Borlengo
Also known as:
fr - French: Borlengo
it - Italian: Borlengo
jv - Javanese: Borlengo
ru - Russian: Борленго
Category: bread (flatbread)
Cuisine: Italian
Associated cuisines: Italian
Area: Emilia
Countries: Italy
Region: Southern Europe

A thin flatbread made only with flour and water. It also usually includes salt and optionally eggs, and is often made outside in a frying pan the size of a cartwheel. These are then rubbed with a mixture that can contain rosemary, garlic, salt pork, olive oil, sauteed minced pork cheeks and sausage, folded into quarters and sprinkled with parmesan cheese.

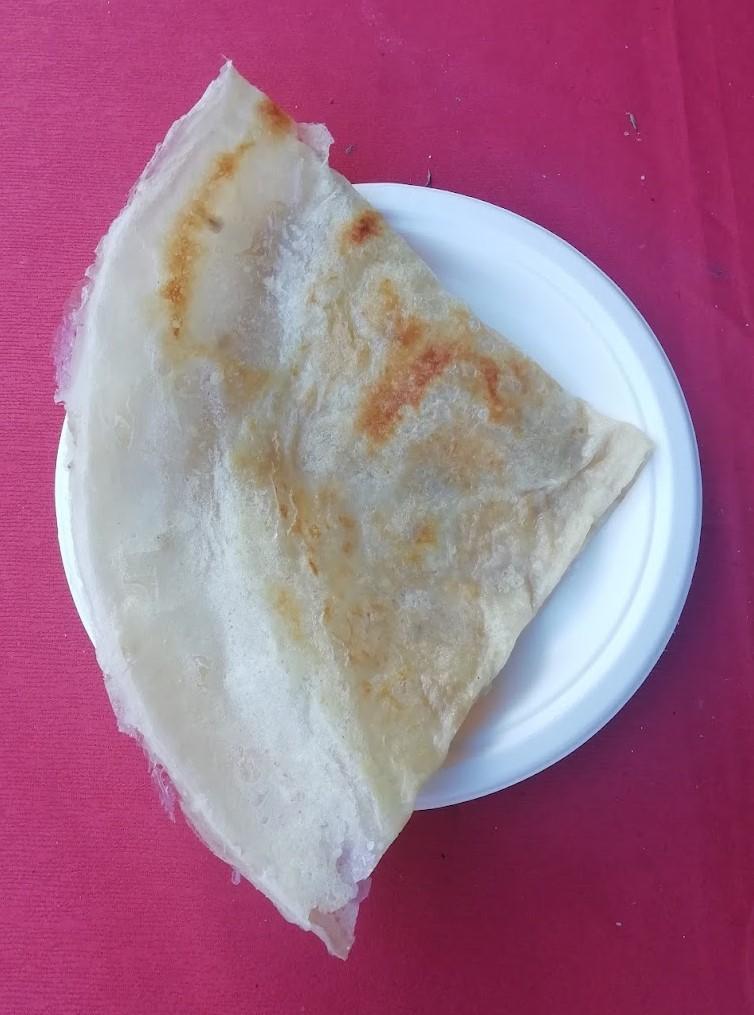
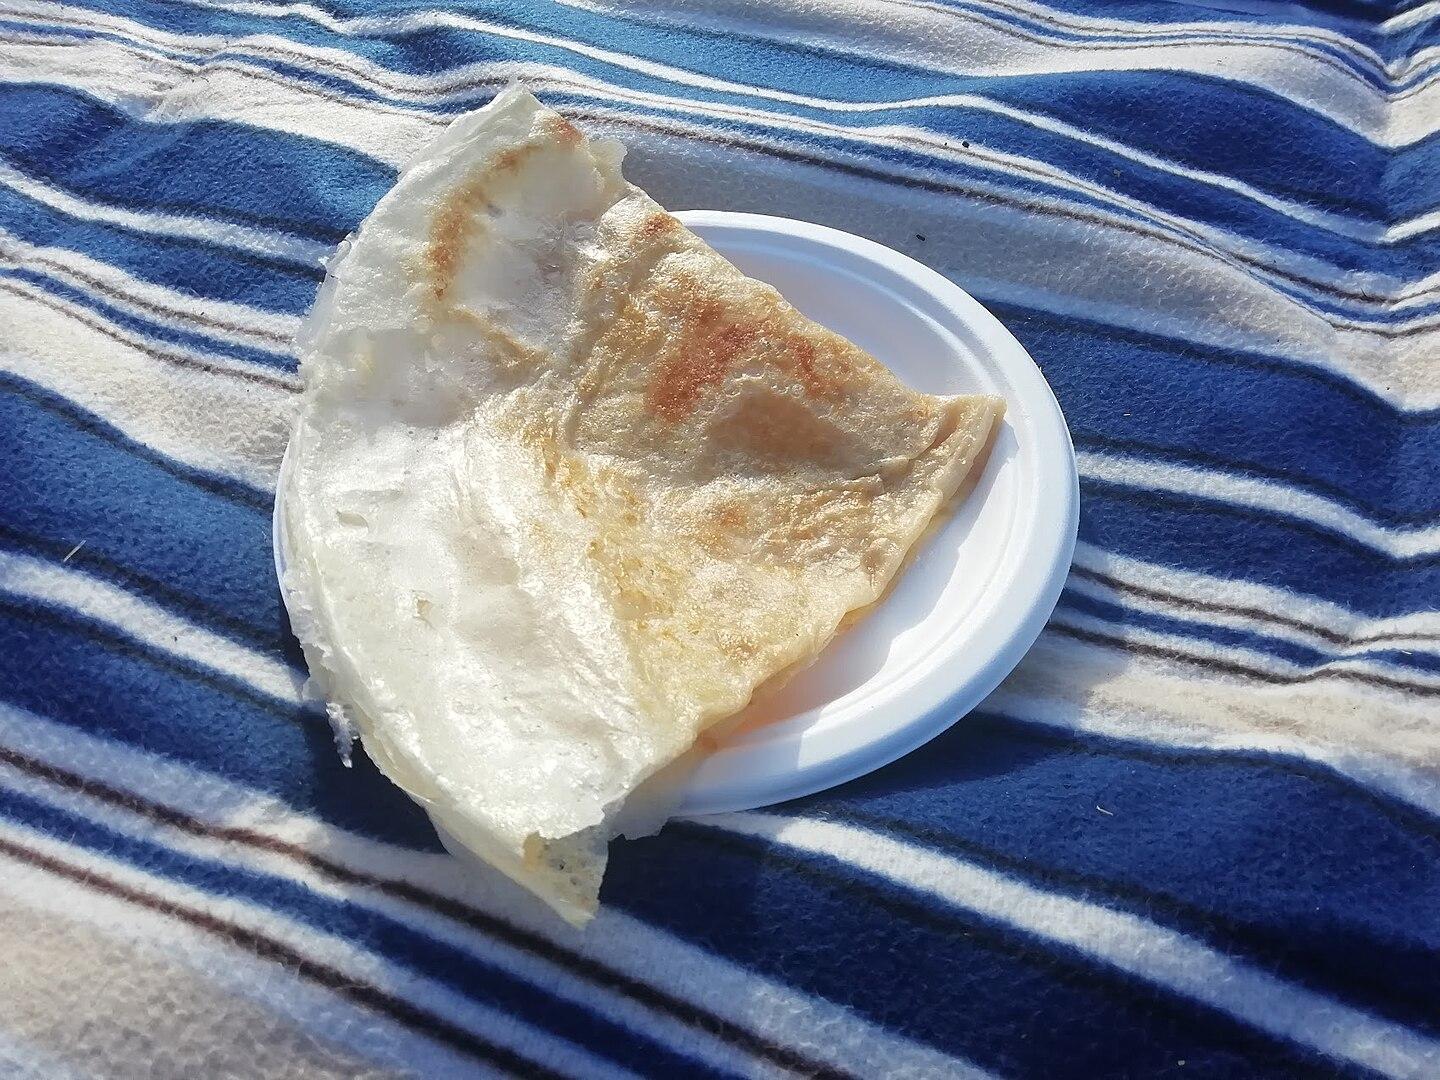
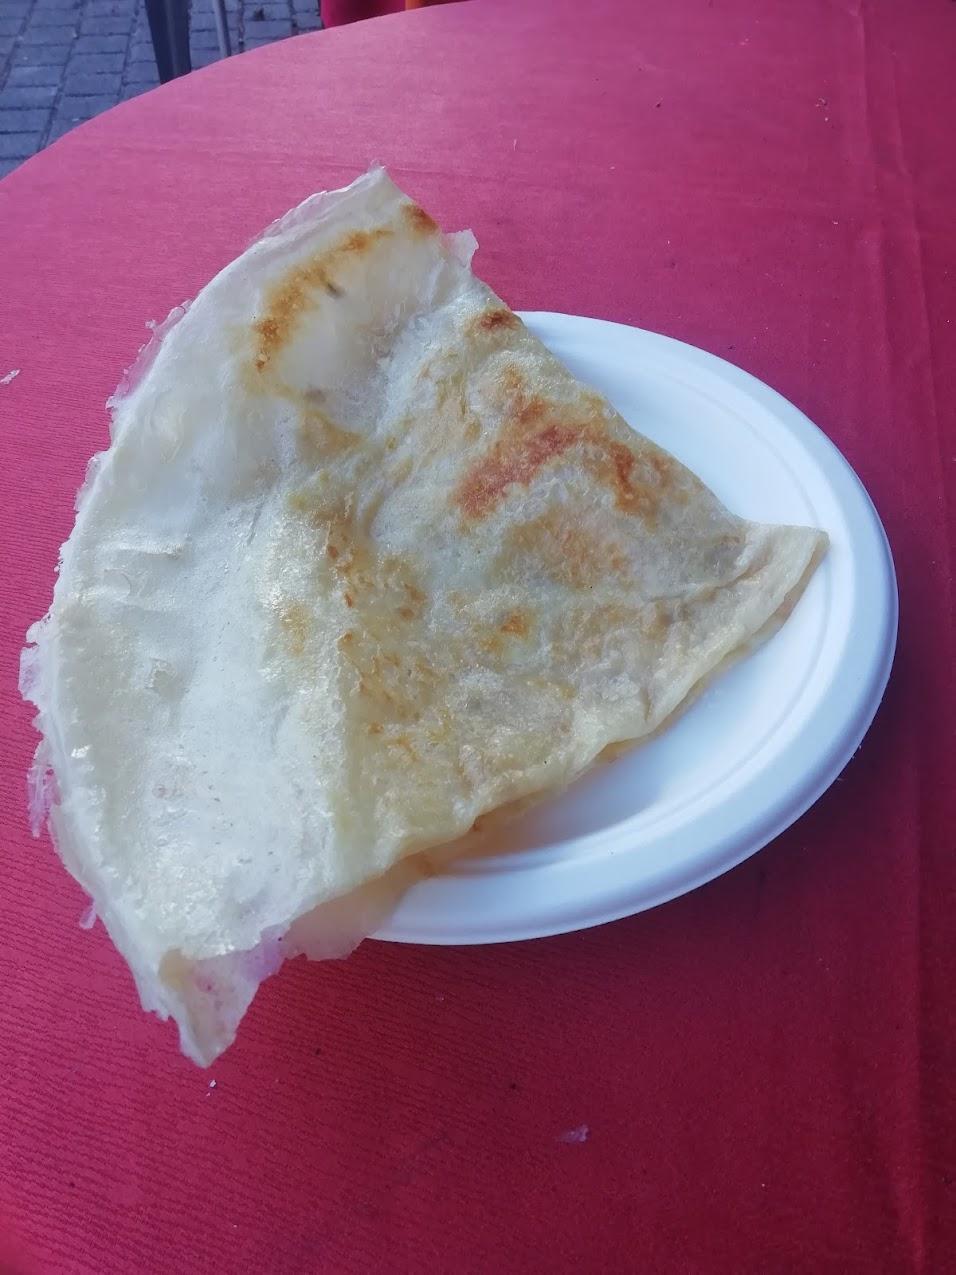